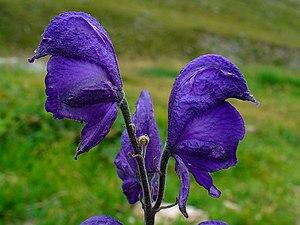
La Réserve naturelle nationale de Chalmessin est une réserve naturelle nationale située en Champagne-Ardenne en région Grand Est. Classée en 1993, elle s’étend sur 124 ha et protège l'un des marais tufeux les plus remarquables du plateau de Langres ainsi que la faune et la flore qui l'accompagnent.